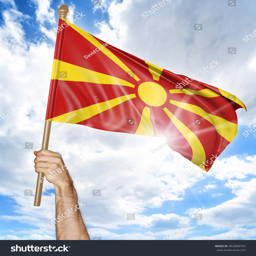
hand holding the national flag and waving it in the sky , 3d rendering